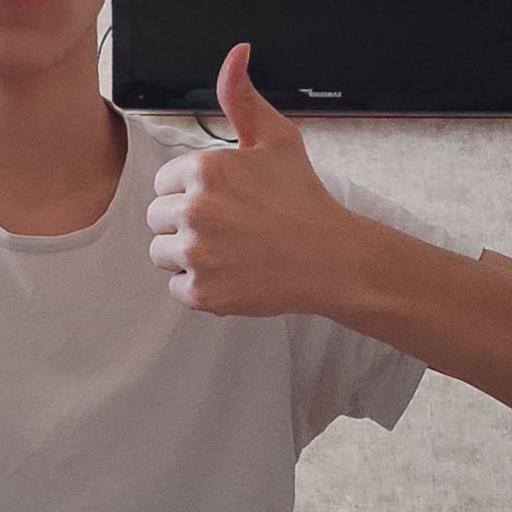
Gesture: like